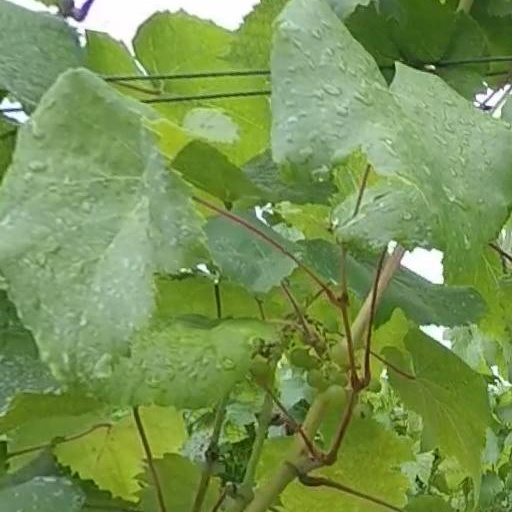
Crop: grape